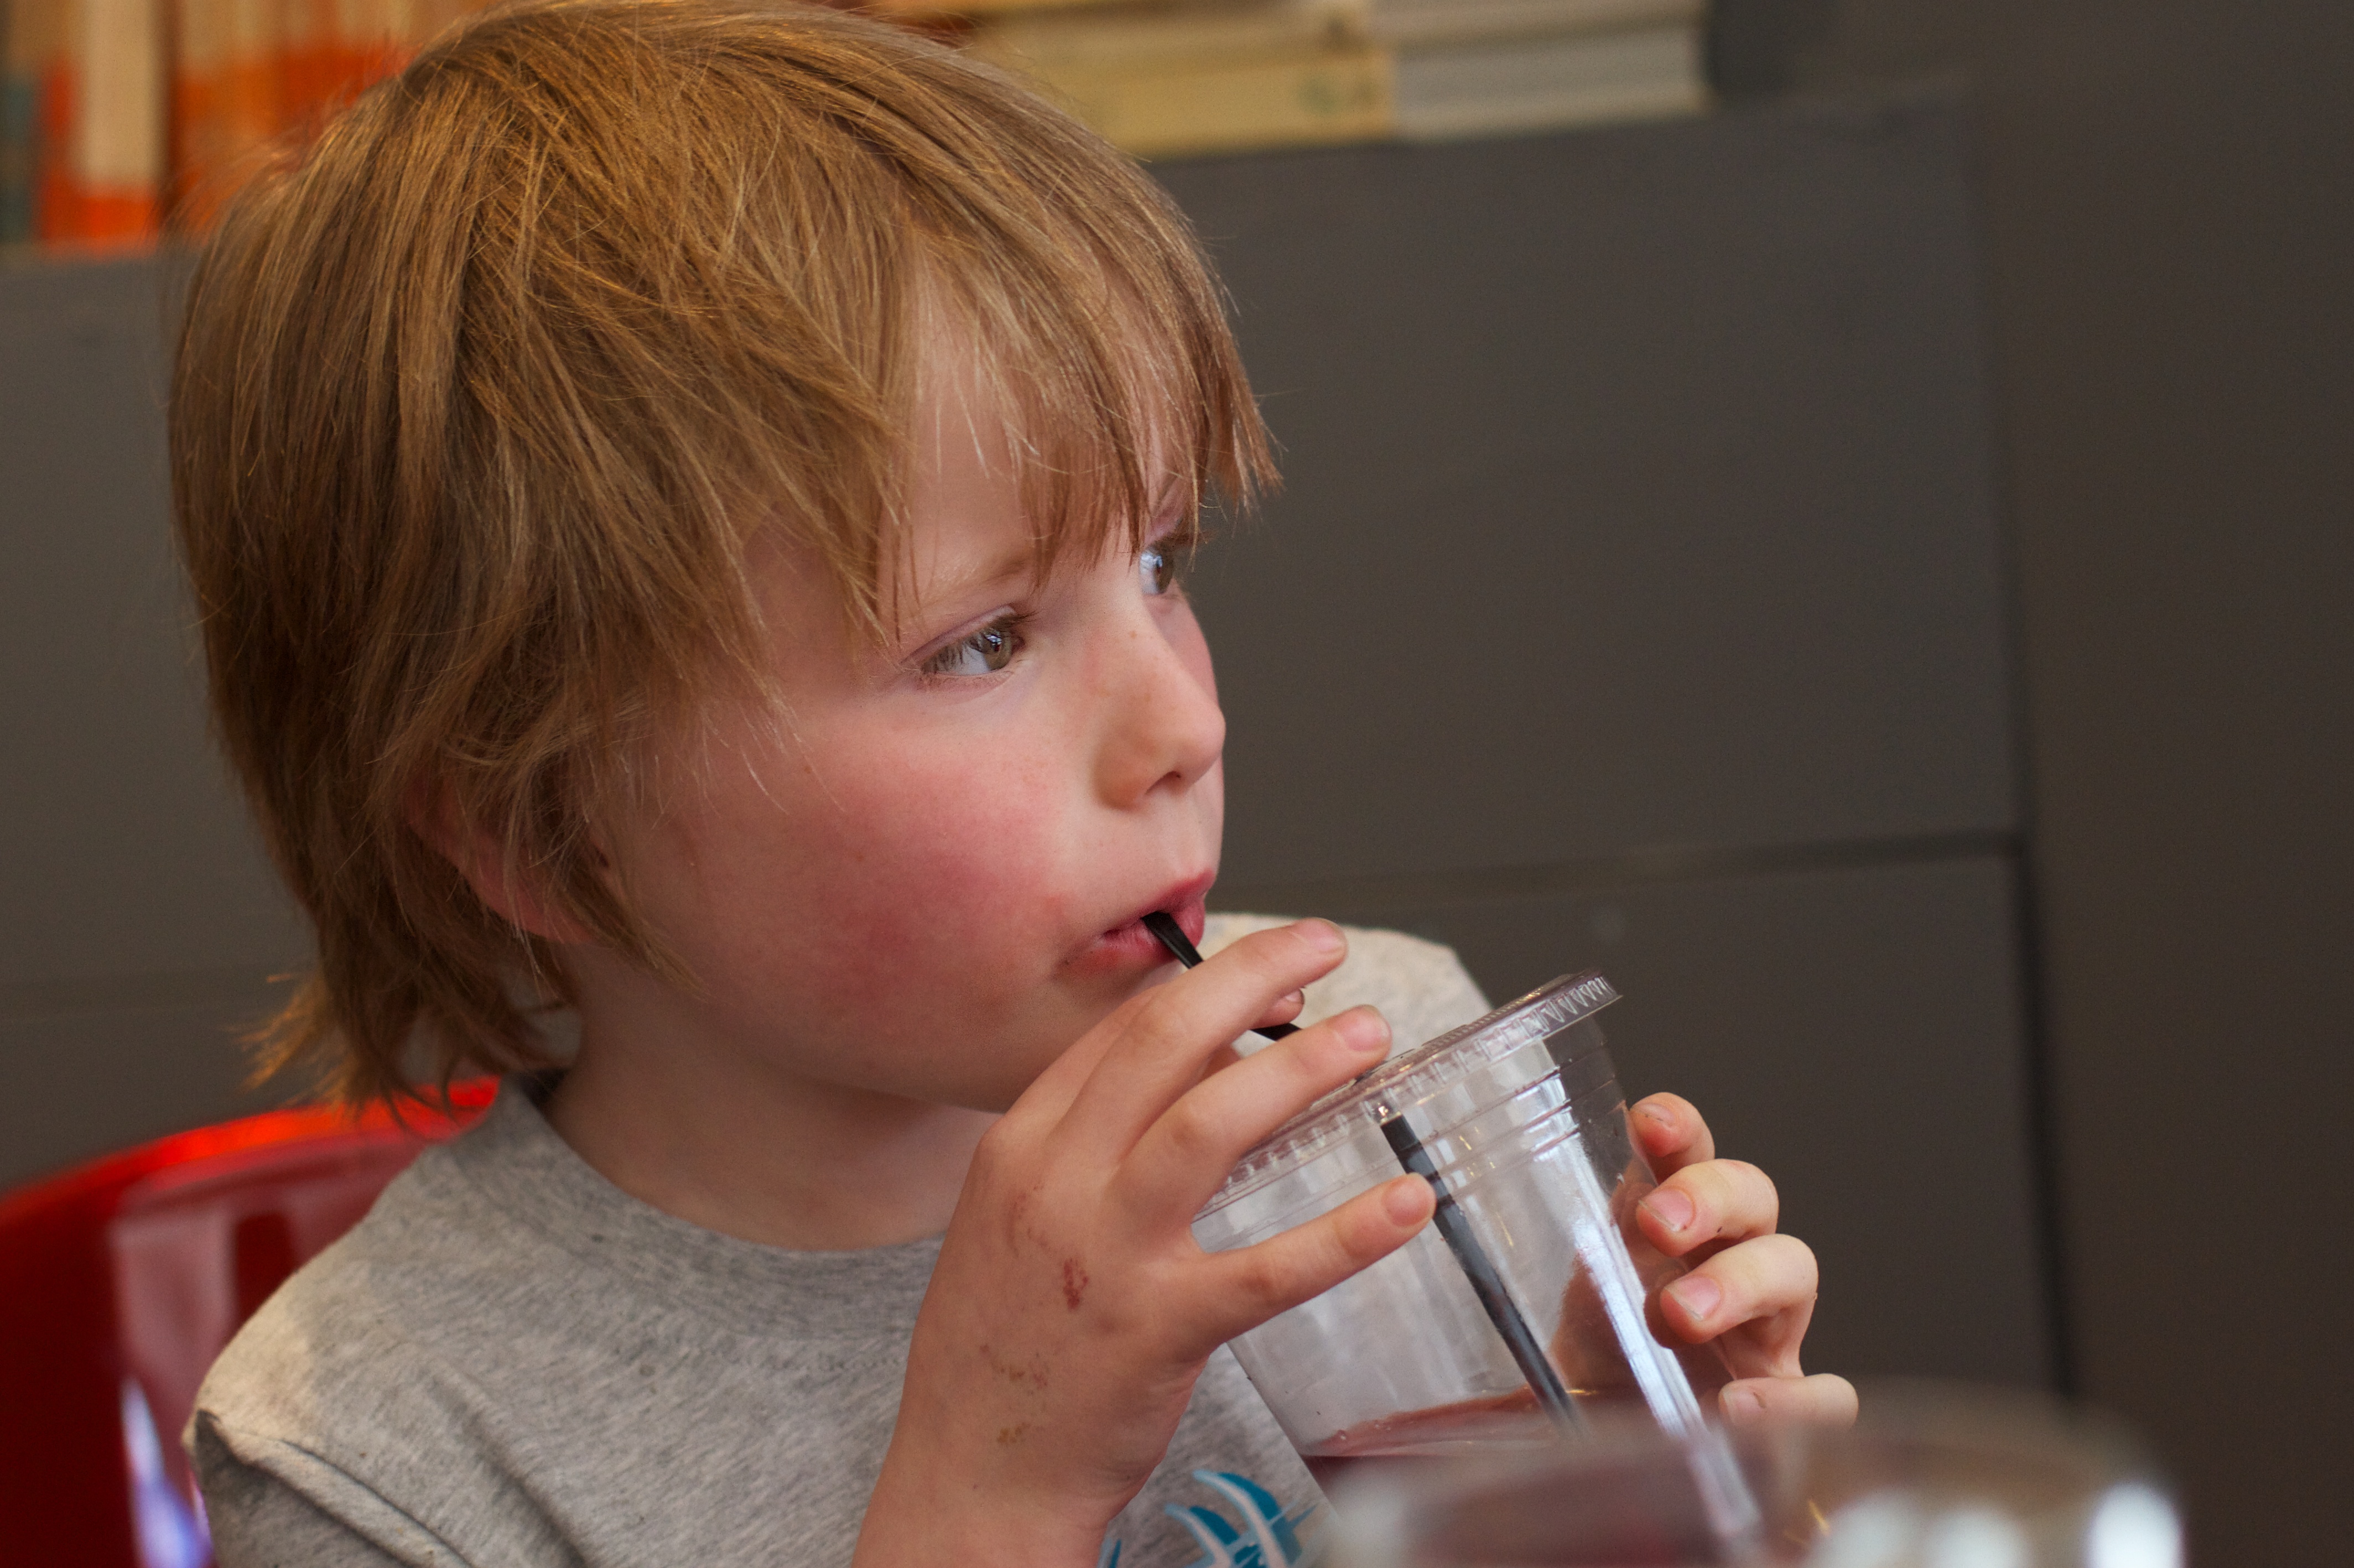
person, girl, child, mouth, face, eating, nose, fun, drinking, head, skin, organ, sense, human action